Crips and Bloods: Made in America

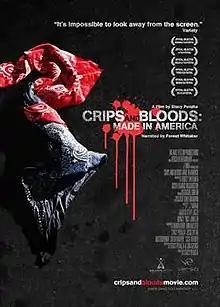

Crips and Bloods: Made in America is a 2008 documentary by Stacy Peralta that examines the rise of the Crips and Bloods, prominent gangs in America who have been at war with each other. The documentary focuses on the external factors that caused African-American youth to turn to gangs and questions the political and law enforcement response to the rise of gang culture.